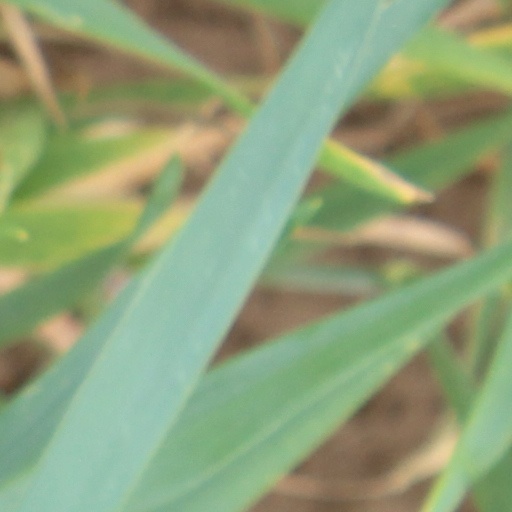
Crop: wheat